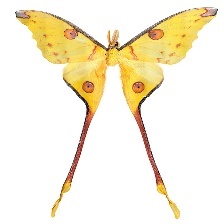
Species: COMET MOTH